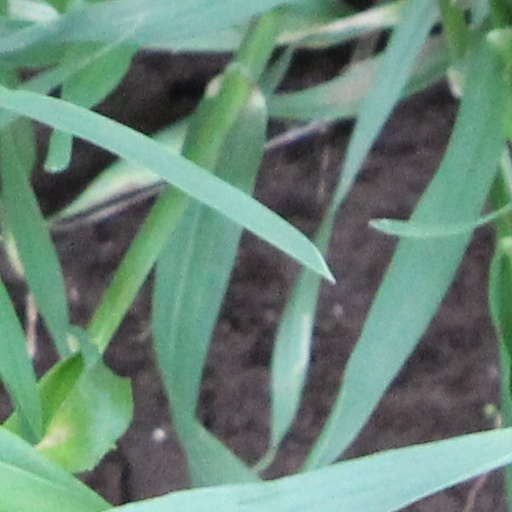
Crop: wheat